Usage perspective development

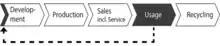
Usage chain in the fuzzy front end

The lead user method integrates the trend leading user into product developments, but its limitations become obvious in the context of increasingly complex products. Lead users need to understand the complex context of the development to realise why something is possible or not. Furthermore, the great organisational effort and the processing of such huge amounts of information delay the product launch. It can also result in concentrating on niche solutions that are not suitable for the masses or a compulsive need to differentiate from competitors by using all kind of parameters, such as function, design or business models.